2015 National League Championship Series

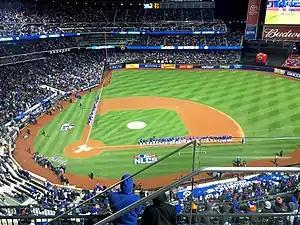
The Met and Cub reserves and coaches stand on the field for introductions before Game 1 at Citi Field.

Having used aces Jake Arrieta and Jacob deGrom late in their respective Division Series, the Cubs turned to Jon Lester and the Mets to Matt Harvey for Game 1 of the Championship Series. Daniel Murphy, fresh off a Division Series in which he hit three home runs, jumped Lester early on with a home run in the first inning. Lester would settle down, only allowing that lone run through four innings, but Harvey was even better, throwing four perfect innings as he blew away the Cubs hitters.